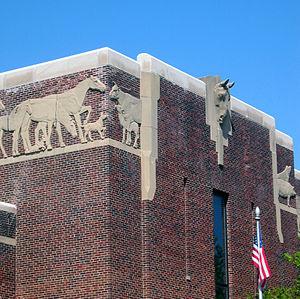
Détail du bâtiment d'exposition de la ferme de Pennsylvanie, Harrisburg, Pennsylvanie, États-Unis, montrant des reliefs sur le thème des animaux